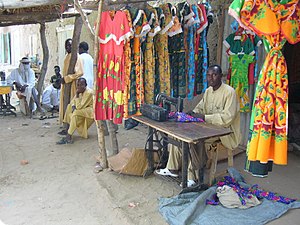
Tchad / Kultur
En tchadisk skrædder sælger traditionelle dragter.
Tchad, officielt Republikken Tchad, er en indlandsstat i Centralafrika. Landet grænser op til Libyen mod nord, Sudan mod øst, Centralafrikanske Republik mod syd, Cameroun og Nigeria mod sydvest, og Niger mod vest. Den nordlige del af Tchad ligger i Sahara-ørkenen. Tchad inddeles i tre større geografiske regioner: en ørkenzone i nord, et tørt sahelbælte i midten og en mere frugtbar savanne mod syd. Landet er opkaldt efter Tchad-søen, som er det største vådområde i Tchad og det næststørste i Afrika. Tchads højeste bjerg er Emi Koussi i Sahara, og den største by er hovedstaden N'Djamena. Tchad er beboet af over 200 forskellige etniske og sproglige grupper. De officielle sprog er fransk og arabisk og islam er den mest udbredte religion i landet.